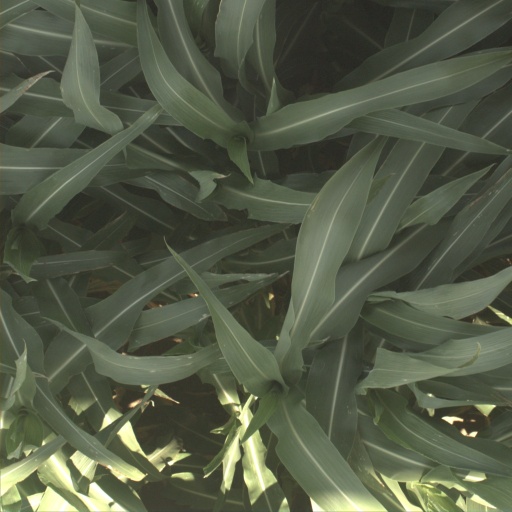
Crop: sorghum